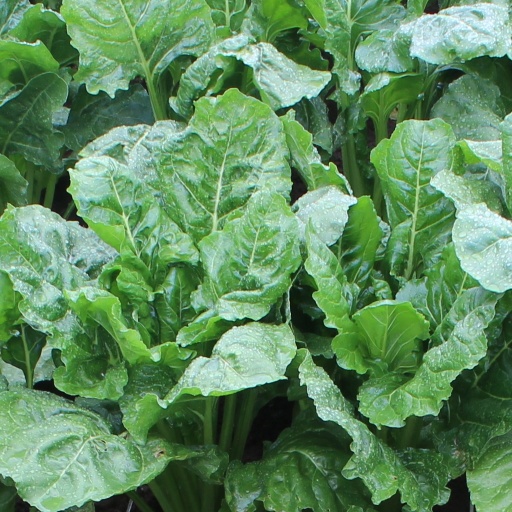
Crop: sugar beet